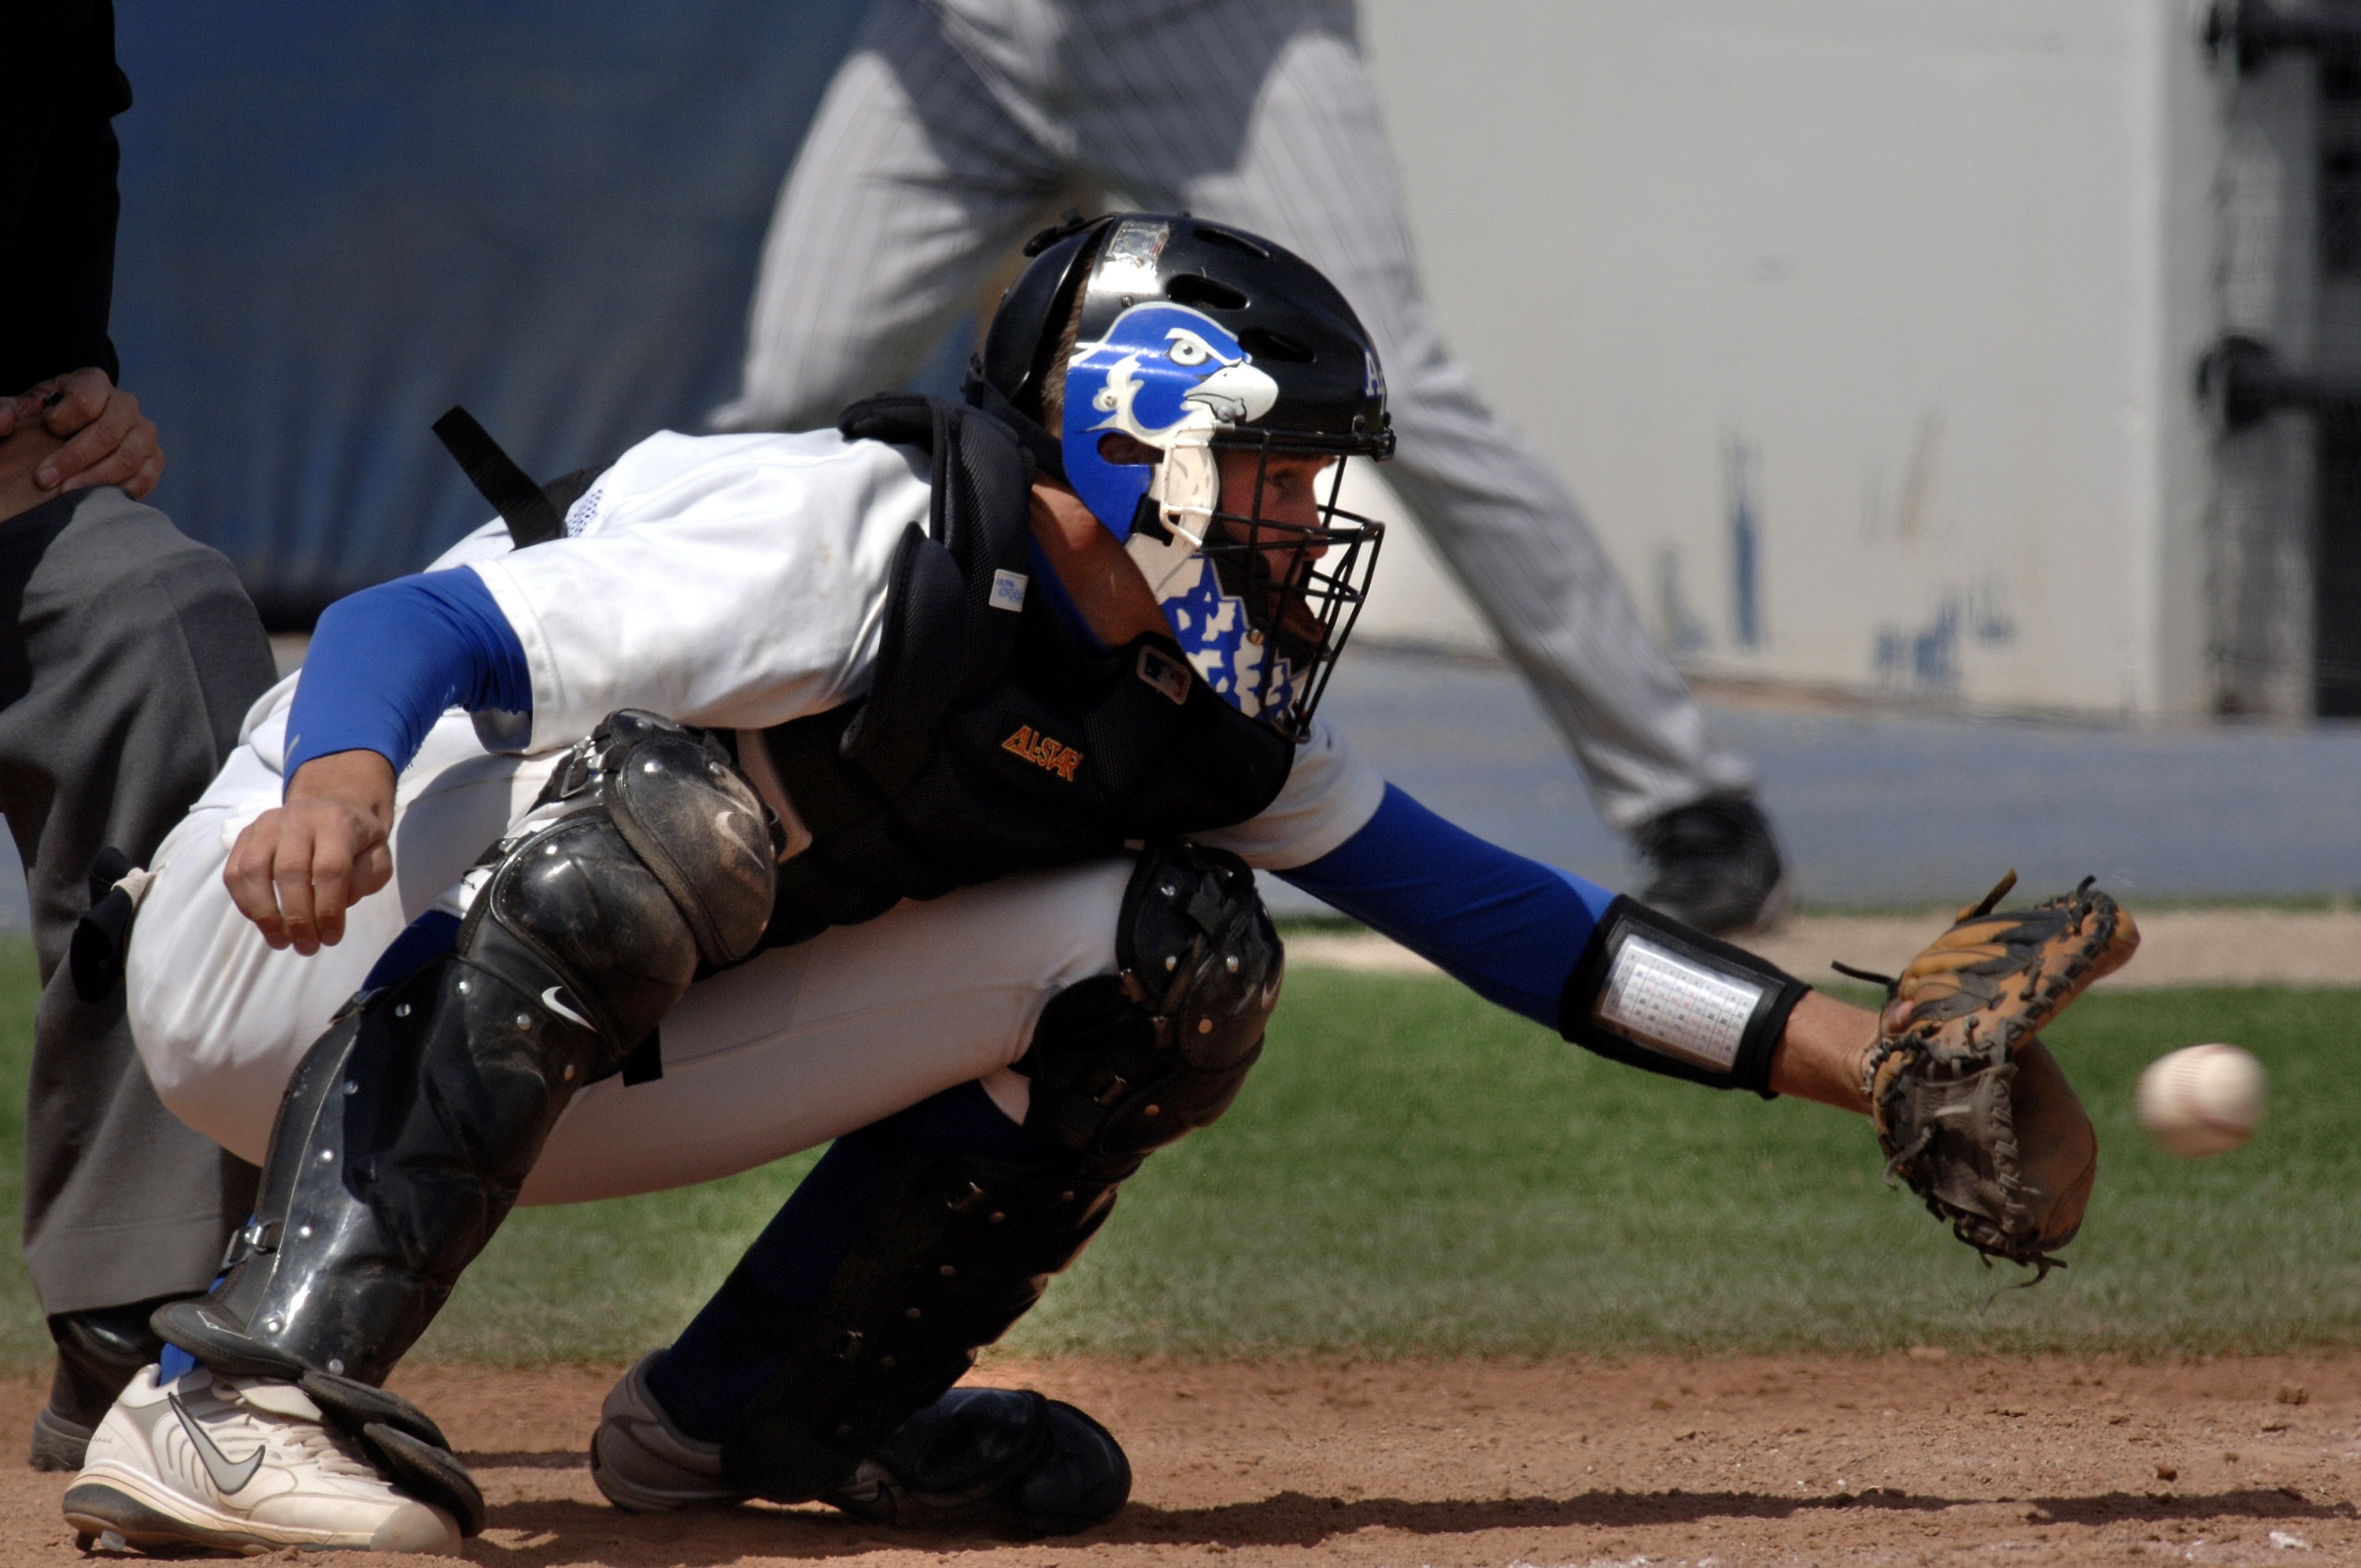
sport, game, action, playing, player, sports, ball, home plate, college, athlete, baseball player, catcher, ball game, team sport, baseball positions